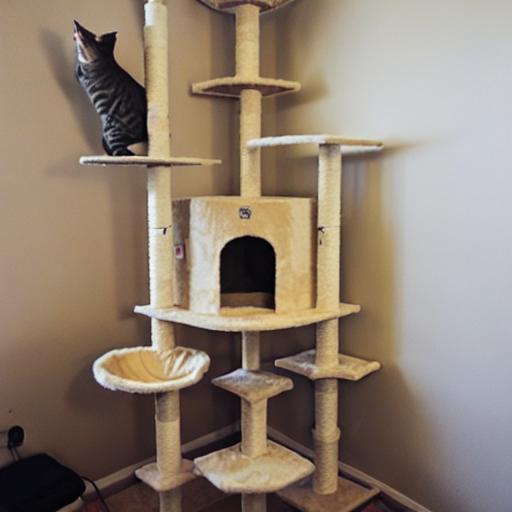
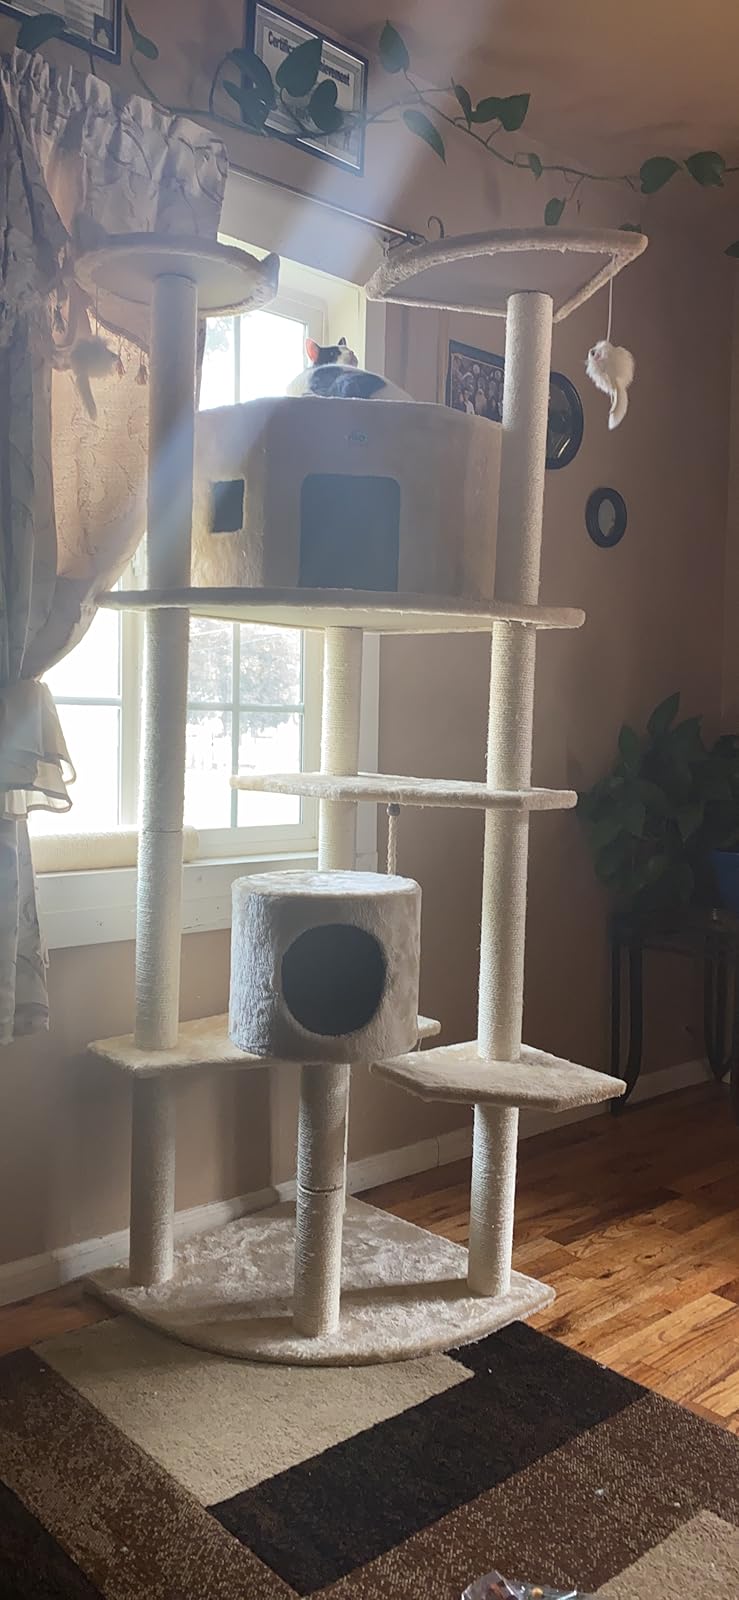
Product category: items_cat tree
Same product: no